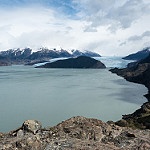
Label: glacier